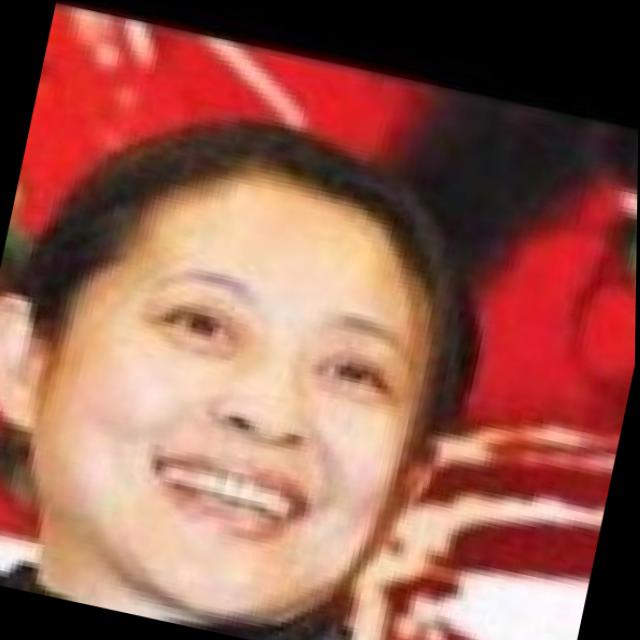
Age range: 45-64